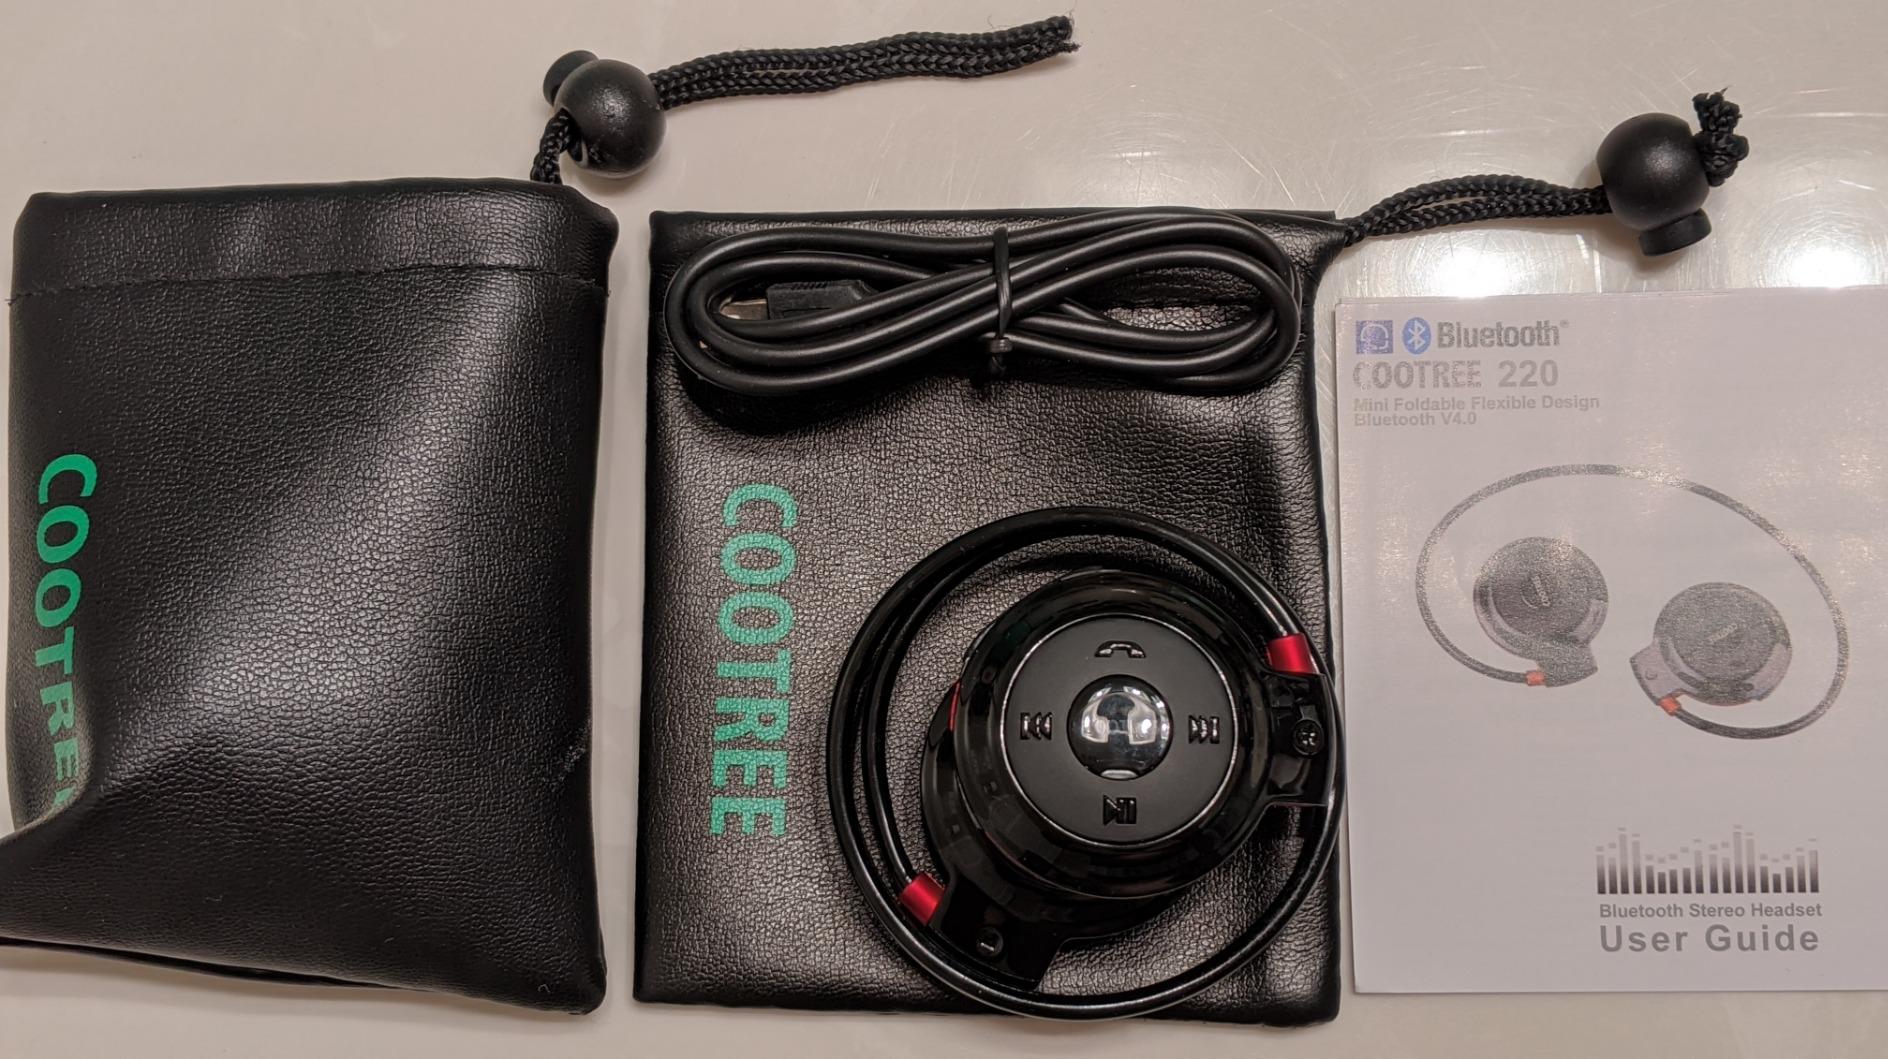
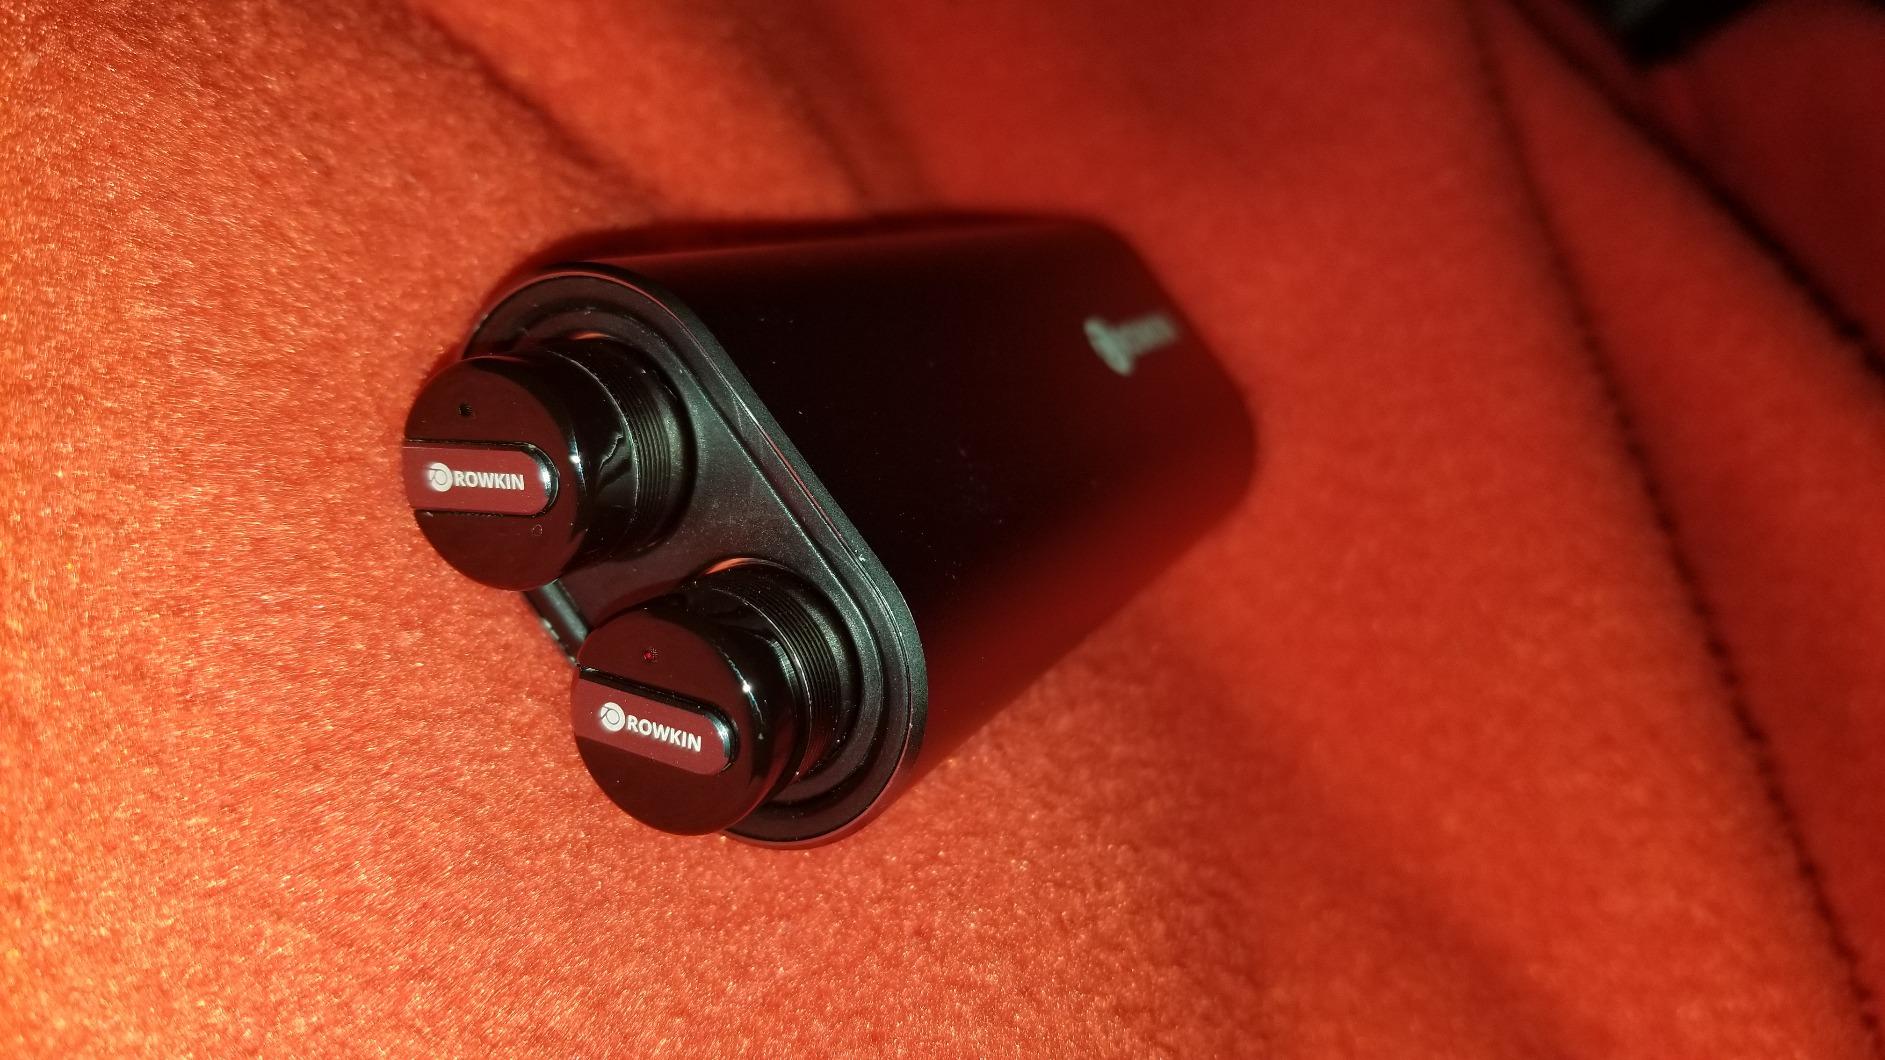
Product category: headphones
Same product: no